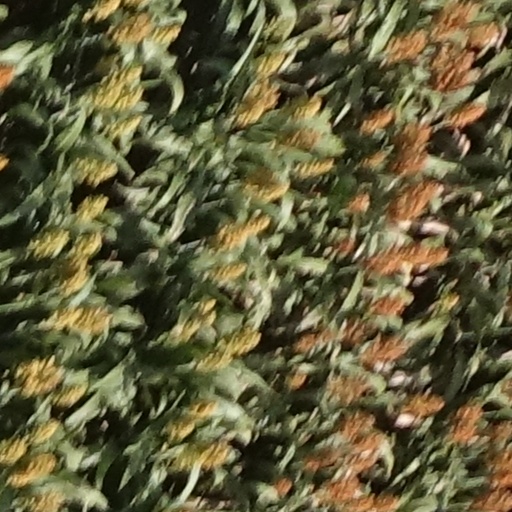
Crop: sorghum